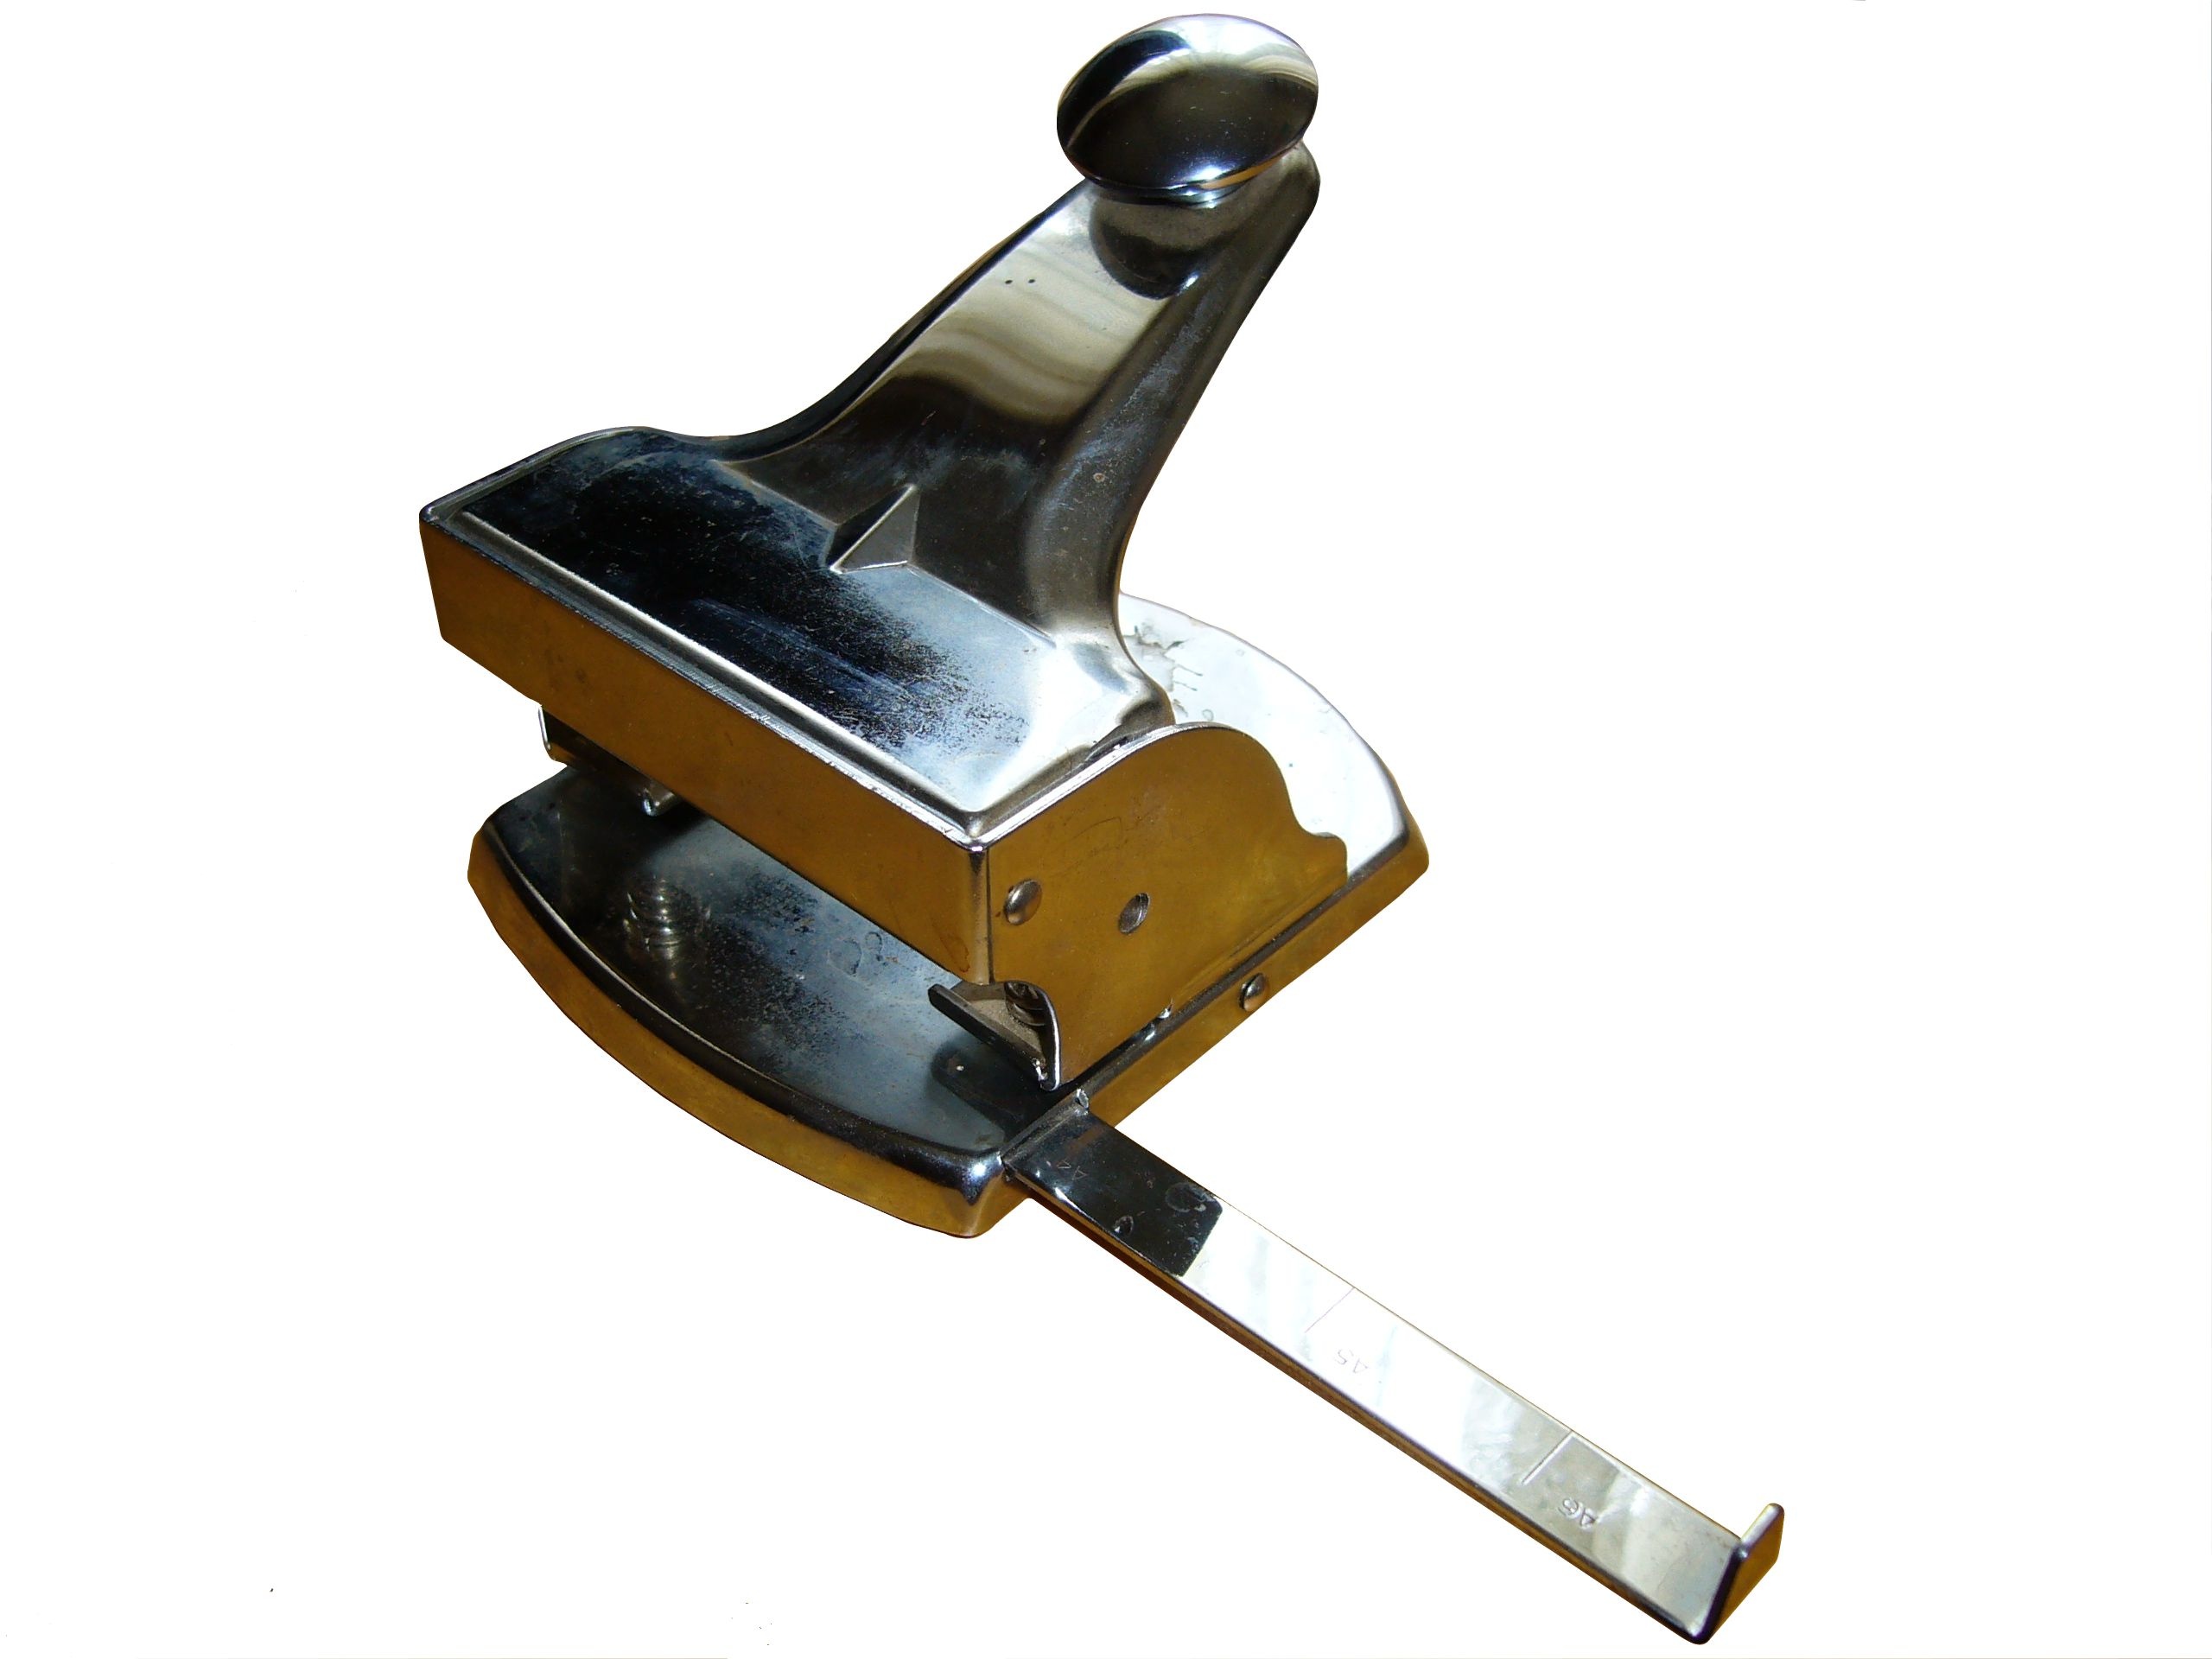
tool, office, angle, hardware, punch, office supplies, product design